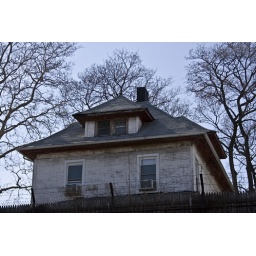
house near the platform of the Beverly st. Q train stop in Brooklyn